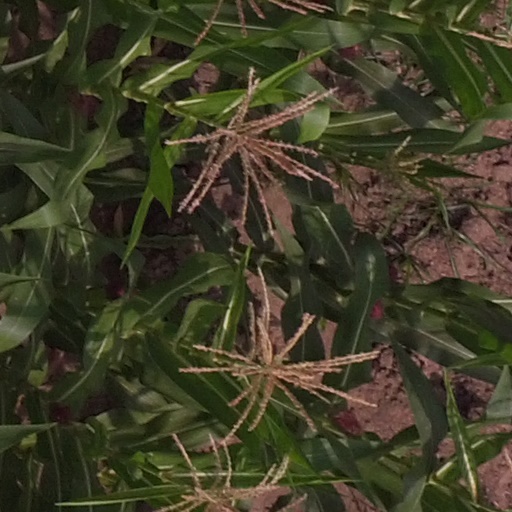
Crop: maize; corn